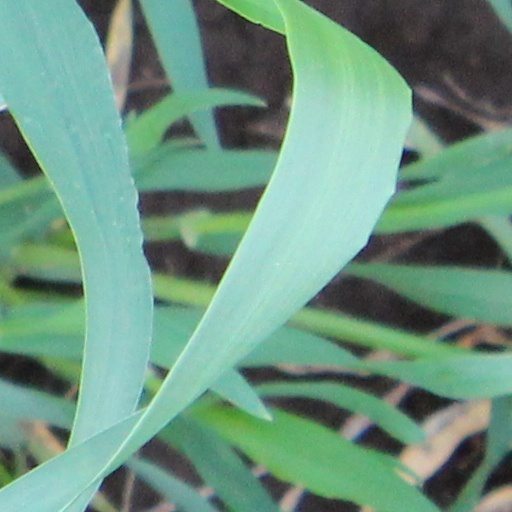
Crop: wheat